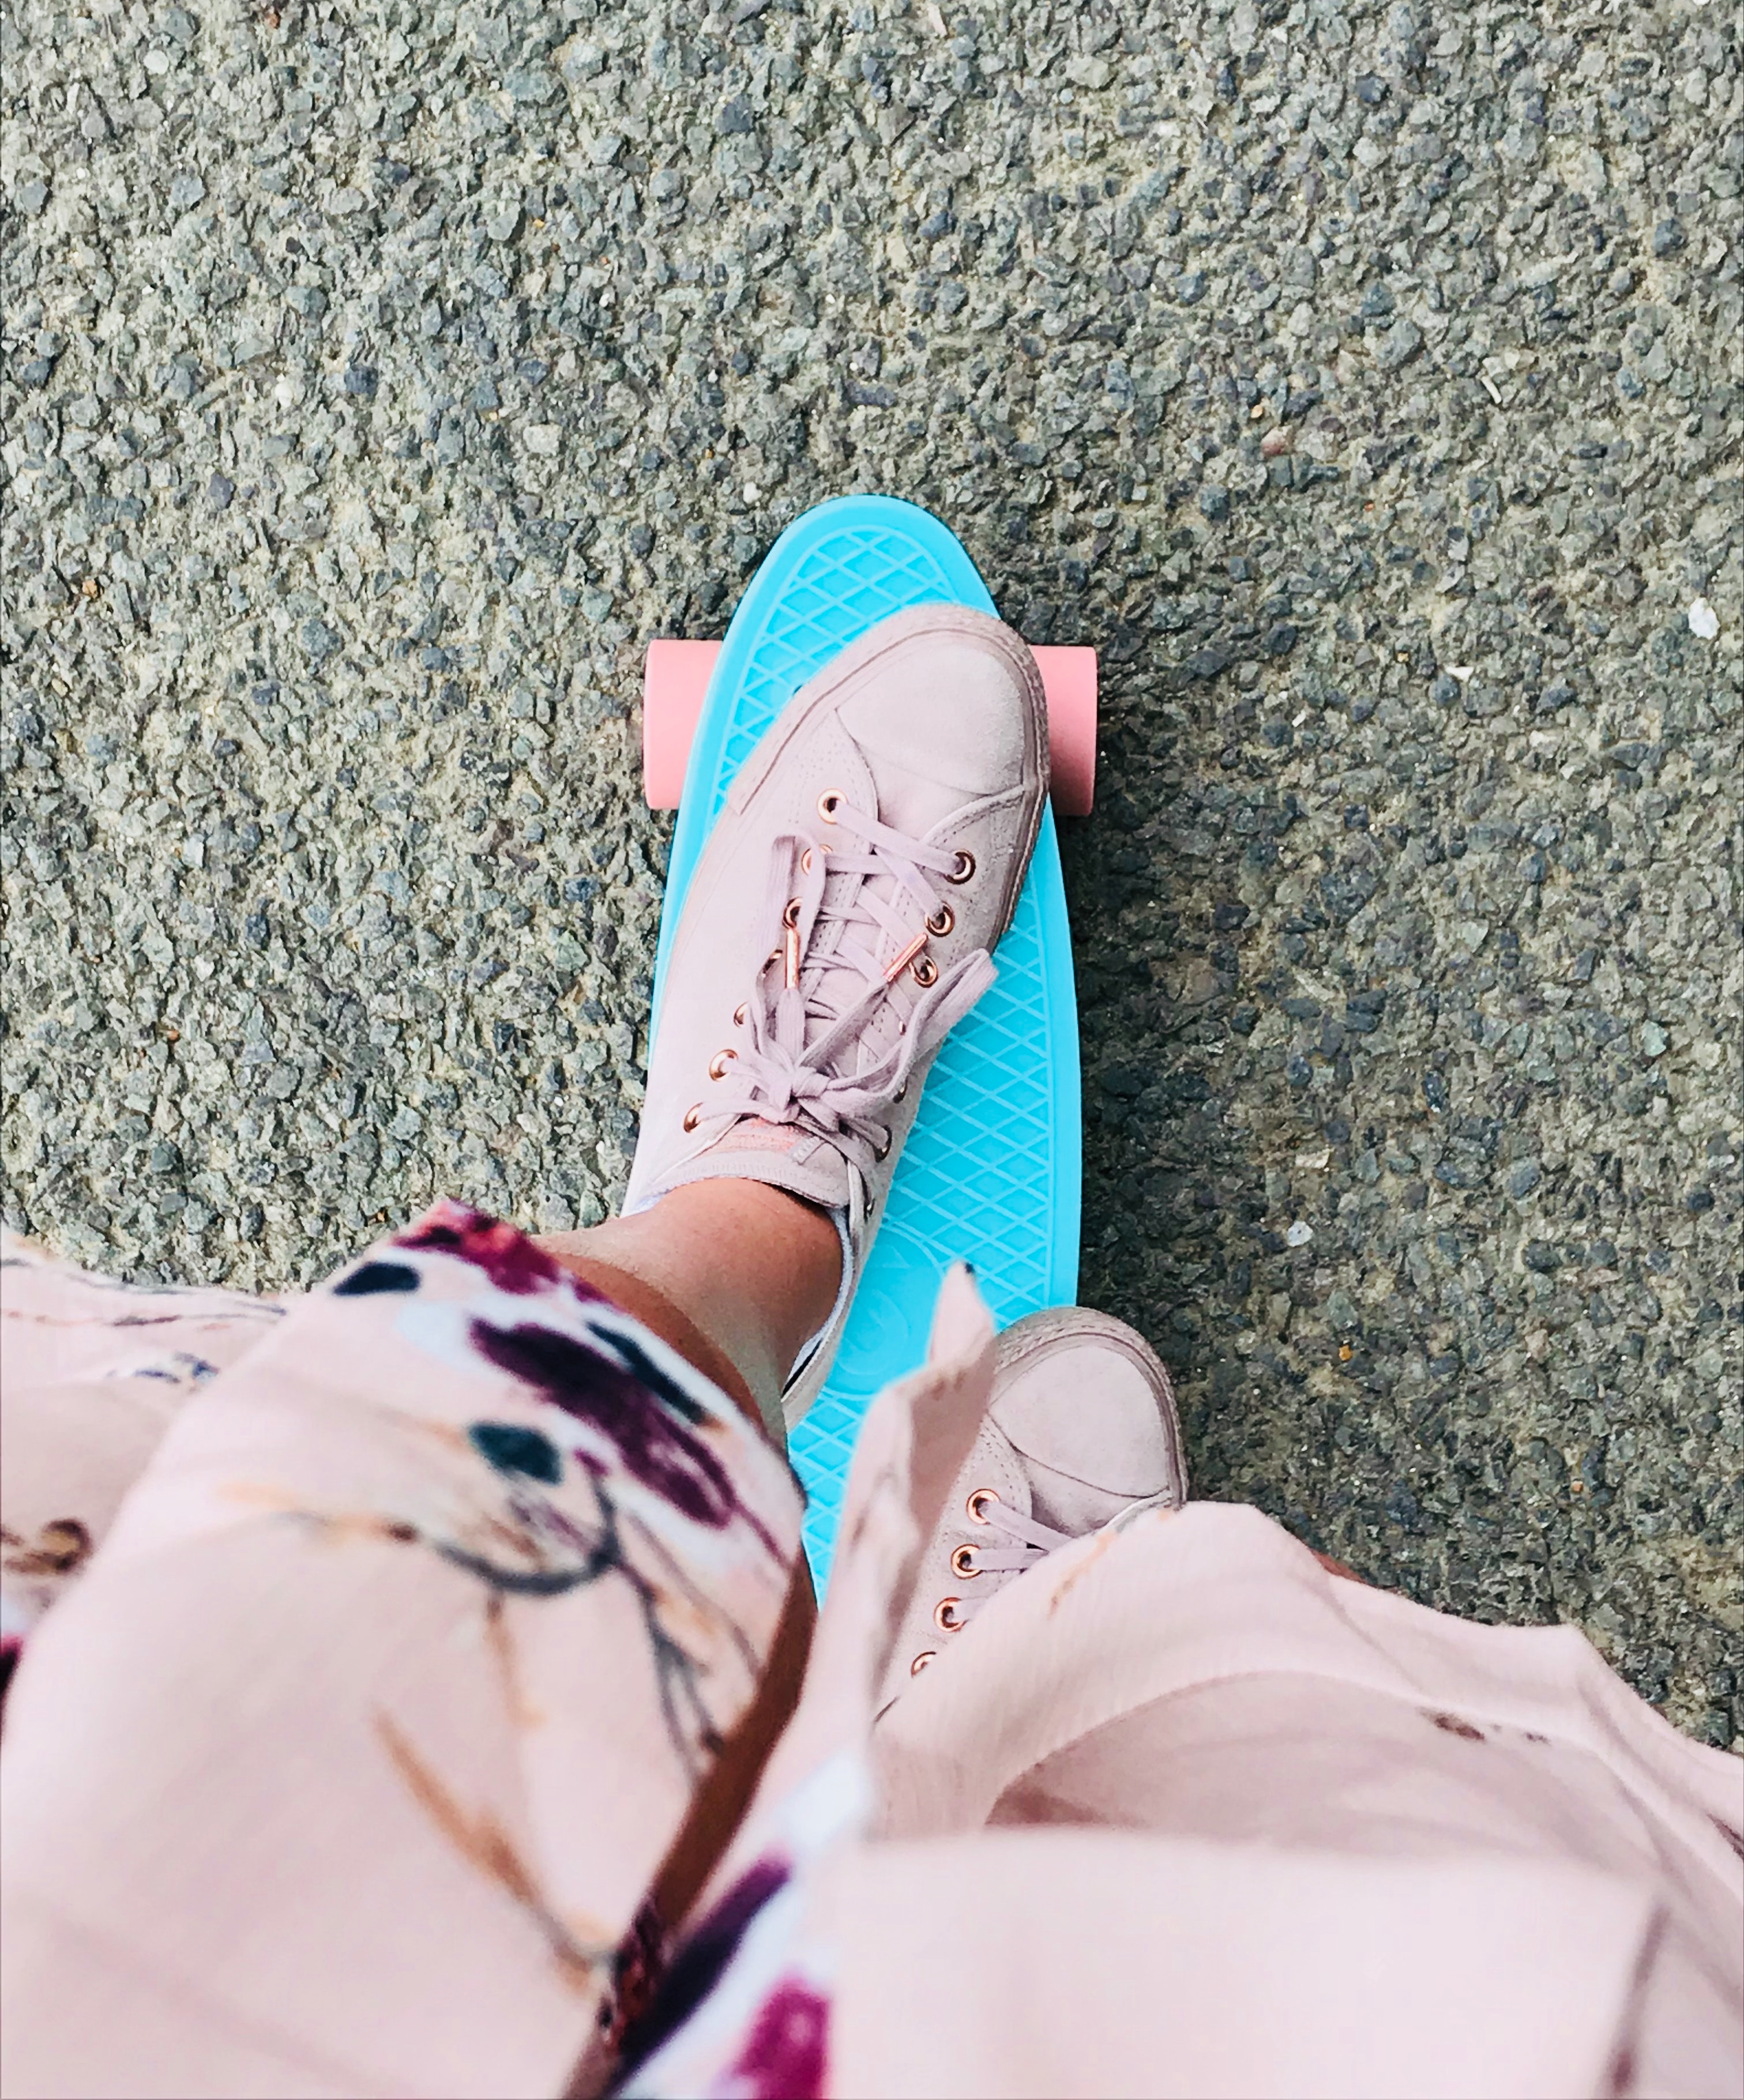
pink, leg, human leg, footwear, blue, turquoise, ankle, shoe, beauty, joint, skin, foot, sand, knee, cool, human body, toe, summer, sun tanning, Plimsoll shoe, finger, flesh, vacation, thigh, nail, sportswear, calf